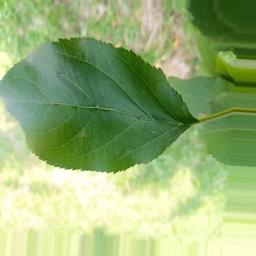
Label: Healthy